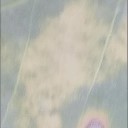
Label: Leaf_rust